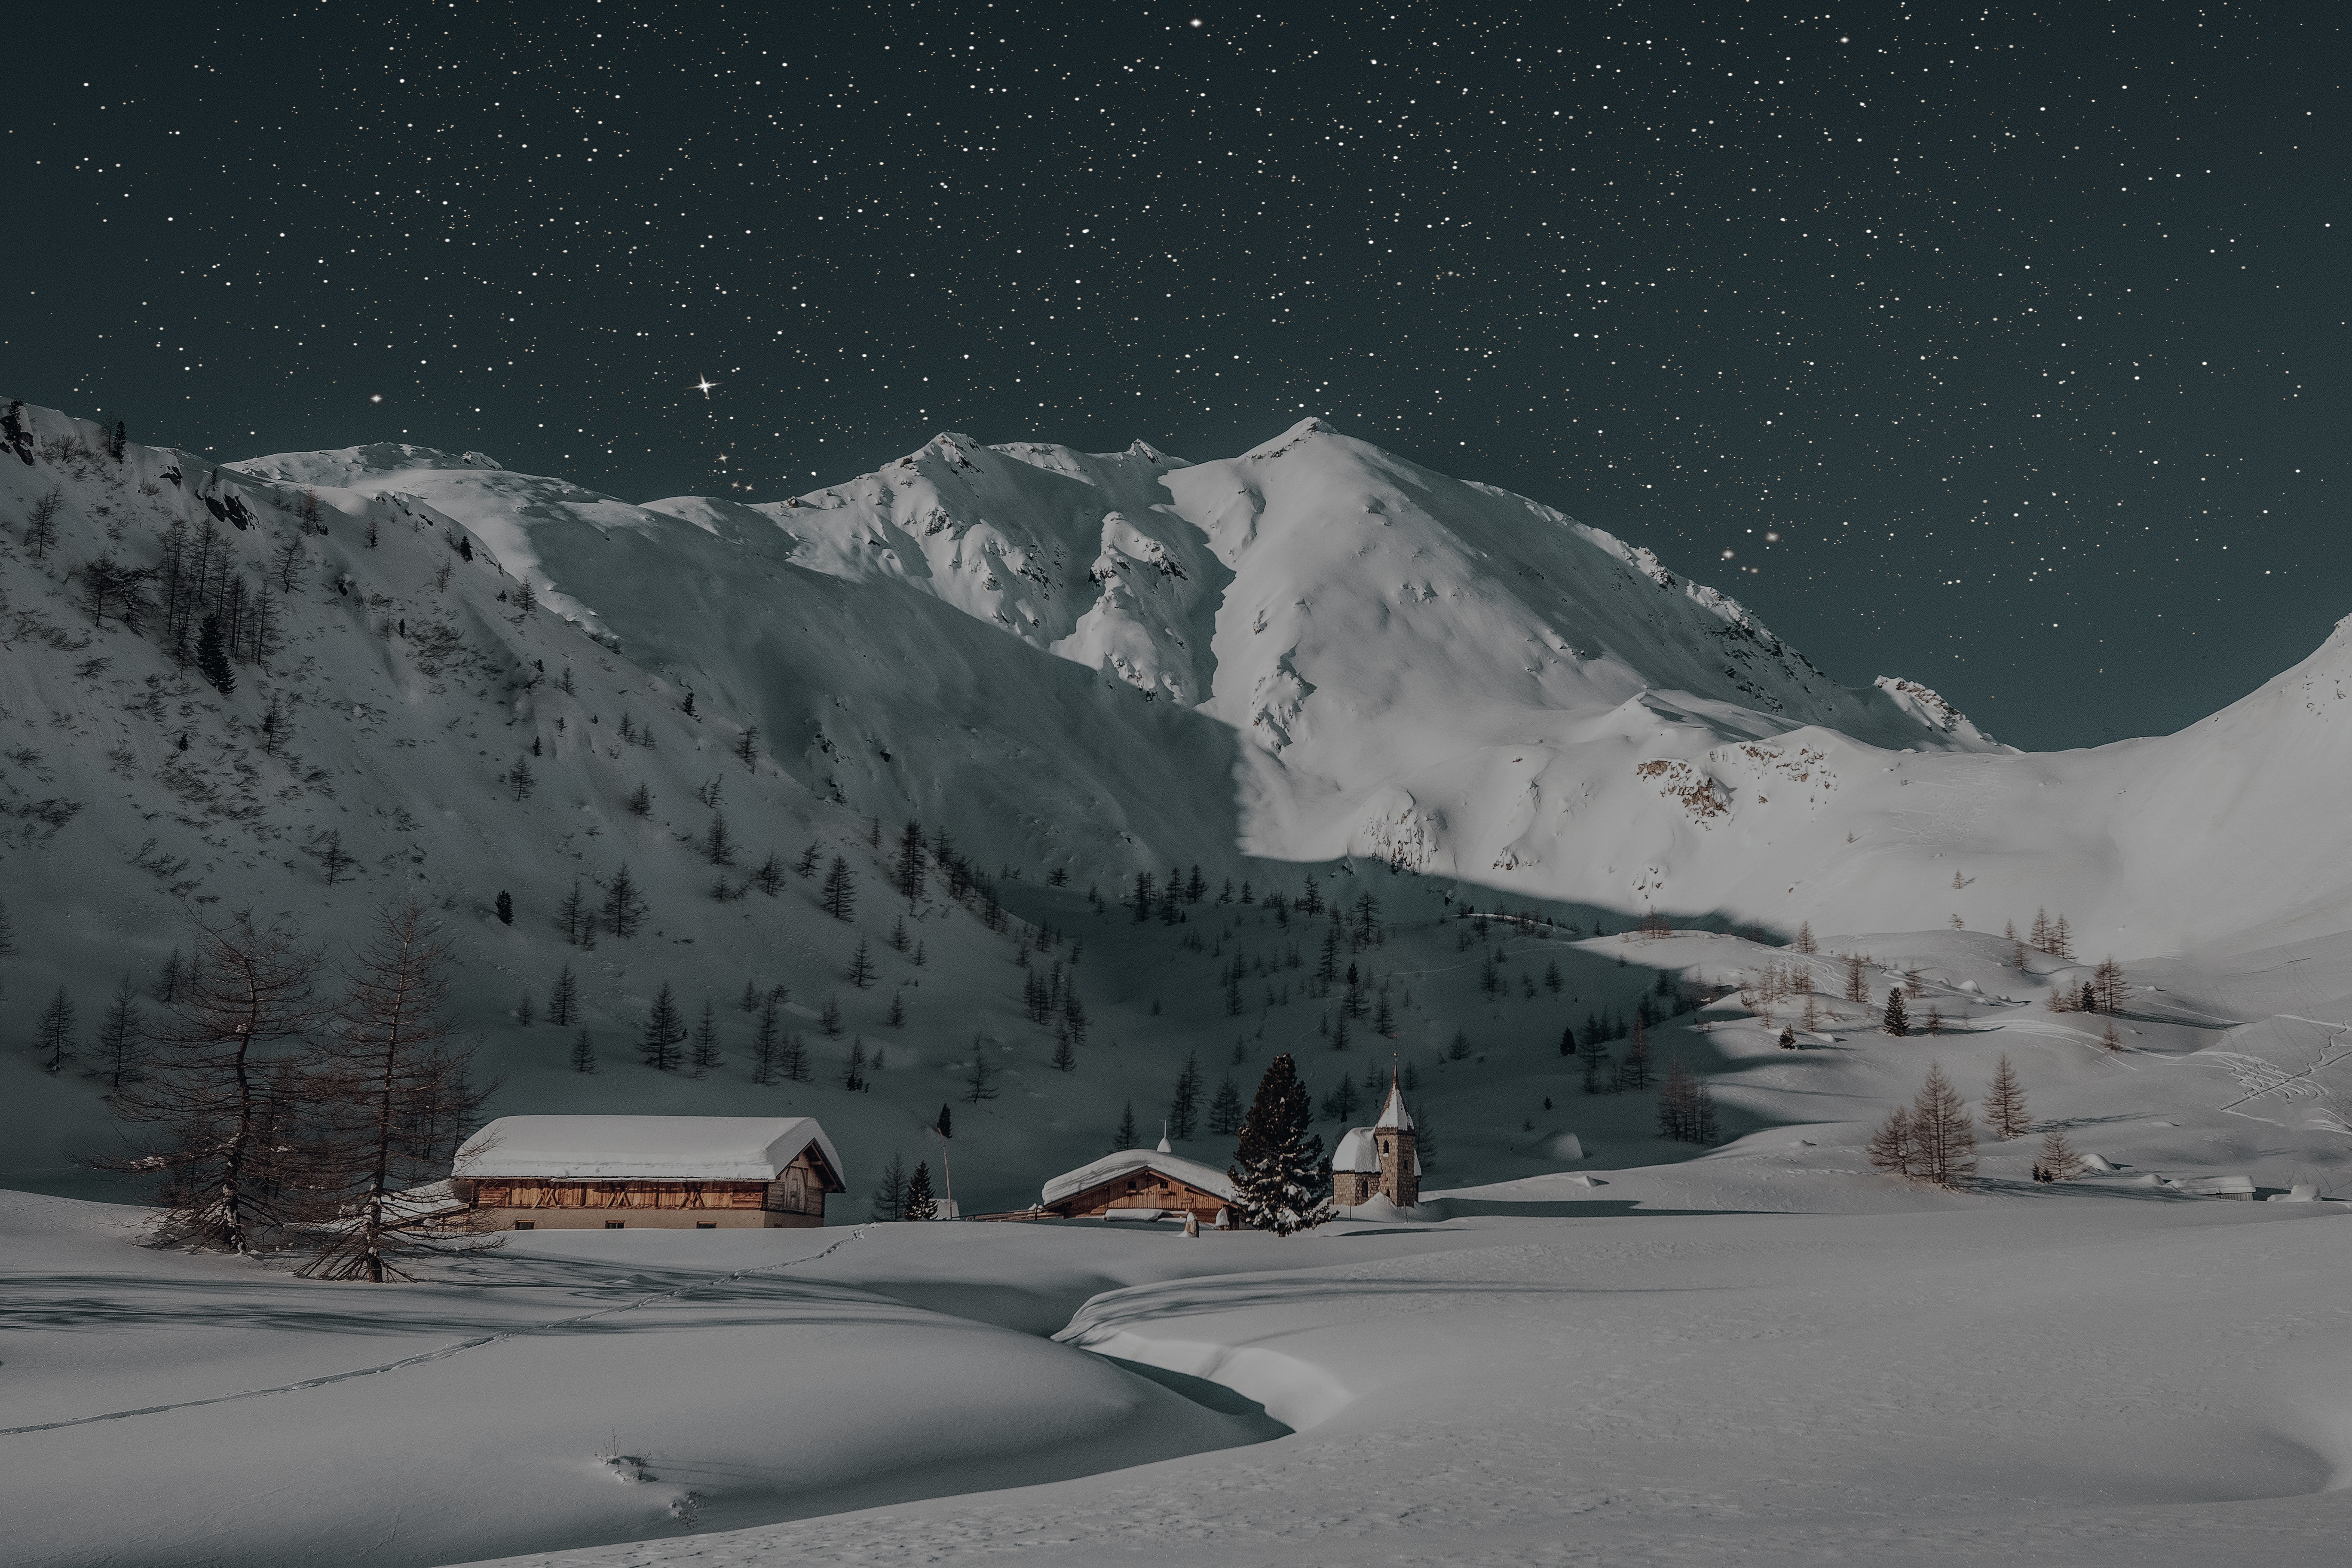
mountainous landforms, mountain, sky, winter, snow, mountain range, geological phenomenon, alps, freezing, night, terrain, glacial landform, massif, space, landscape, slope, world, ice cap